Oil shale in Estonia

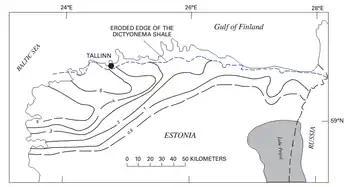
An isopach map of the Ordovician graptolitic argillite deposits in northern Estonia, indicating thickness in meters

There are two kinds of oil shale in Estonia, both of which are sedimentary rocks laid down during the Ordovician geologic period. Graptolitic argillite is the larger oil shale resource, but, because its organic matter content is relatively low, it is not used industrially. The other is kukersite, which has been mined for more than a hundred years. Kukersite deposits in Estonia account for 1% of global oil shale deposits.